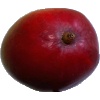
Label: red_mango